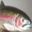
Label: trout